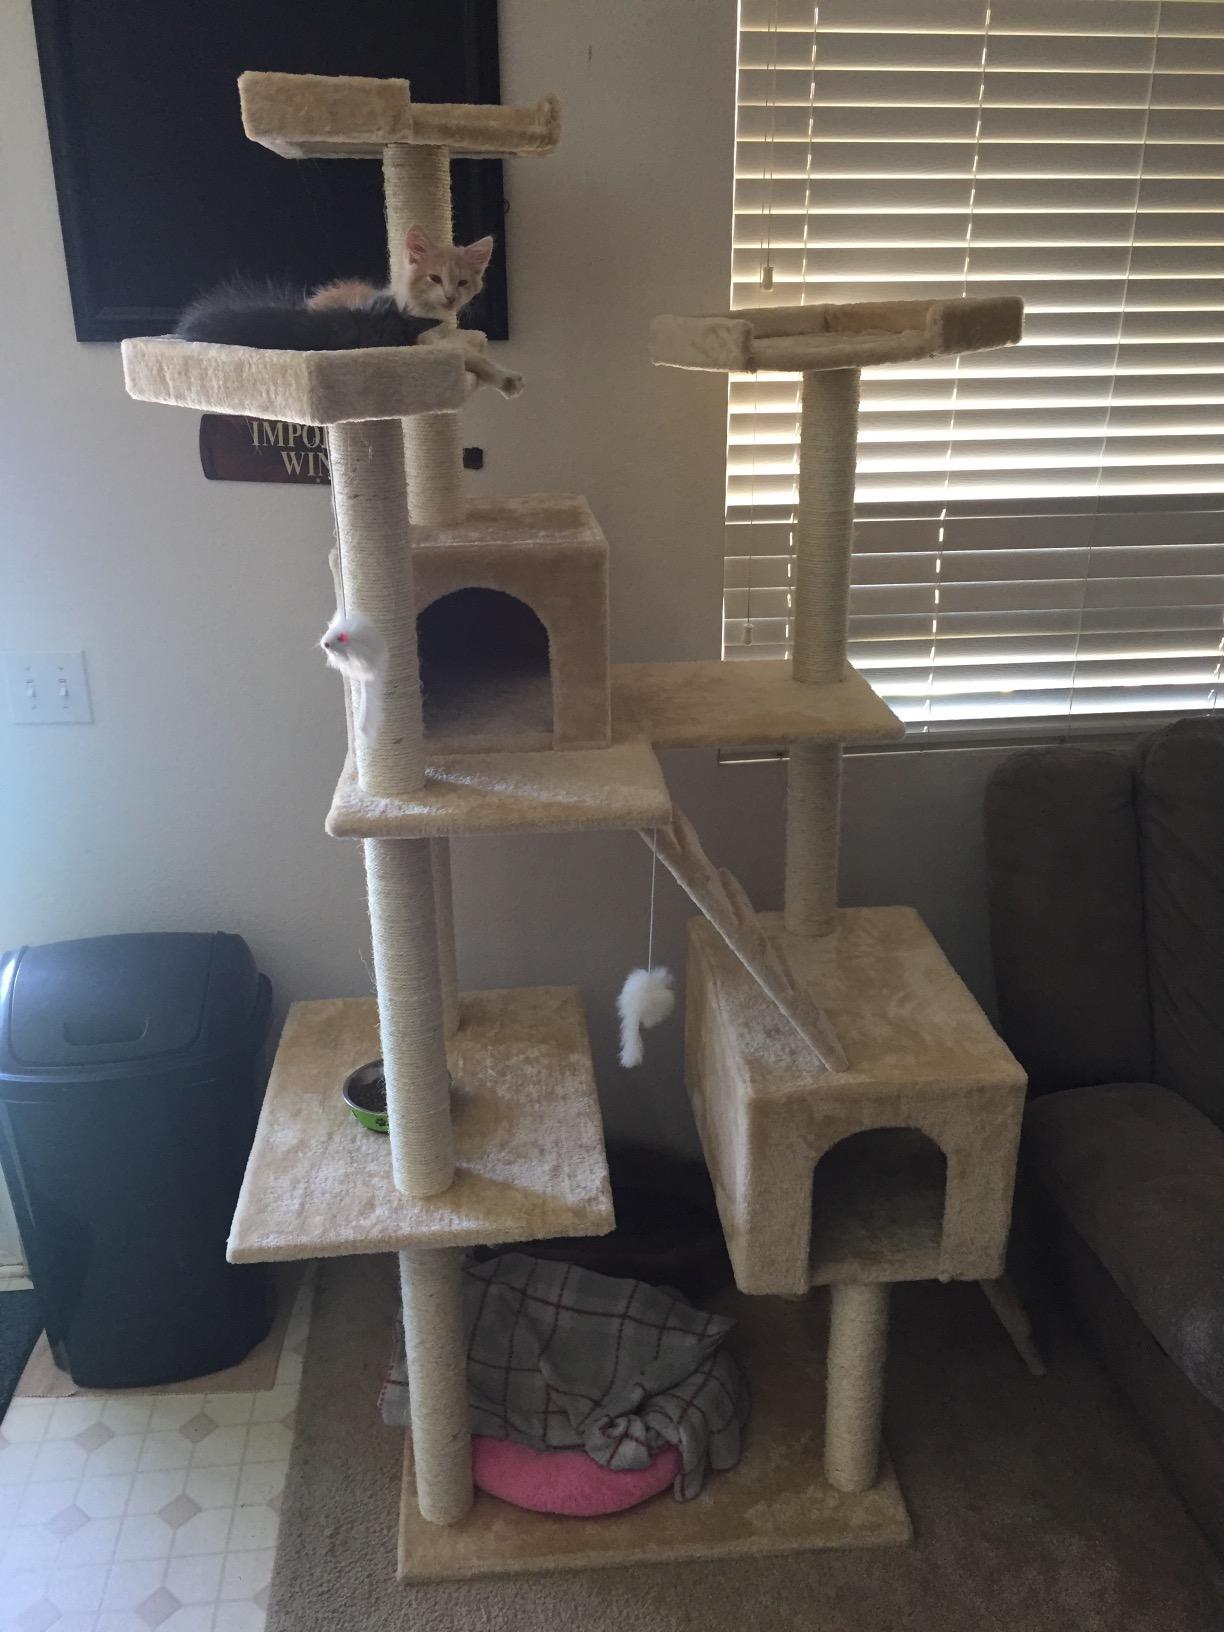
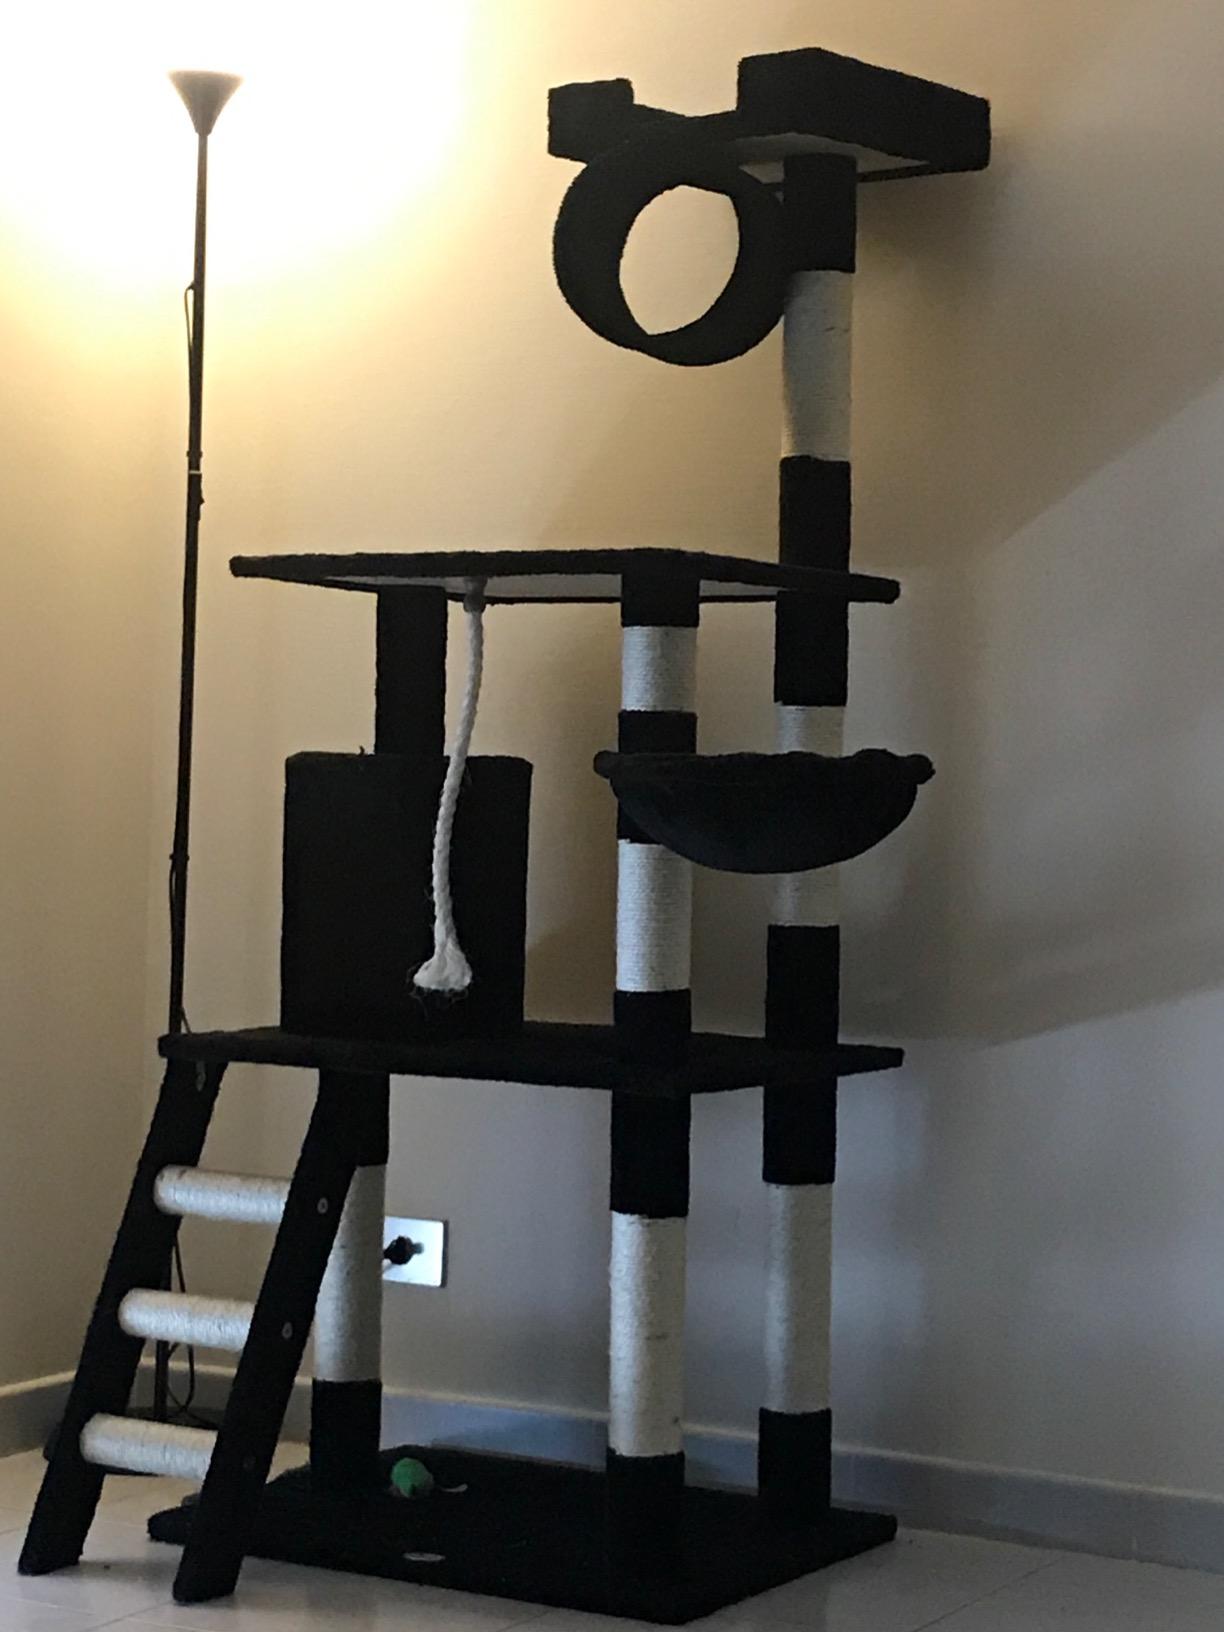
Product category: items_cat tree
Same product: no